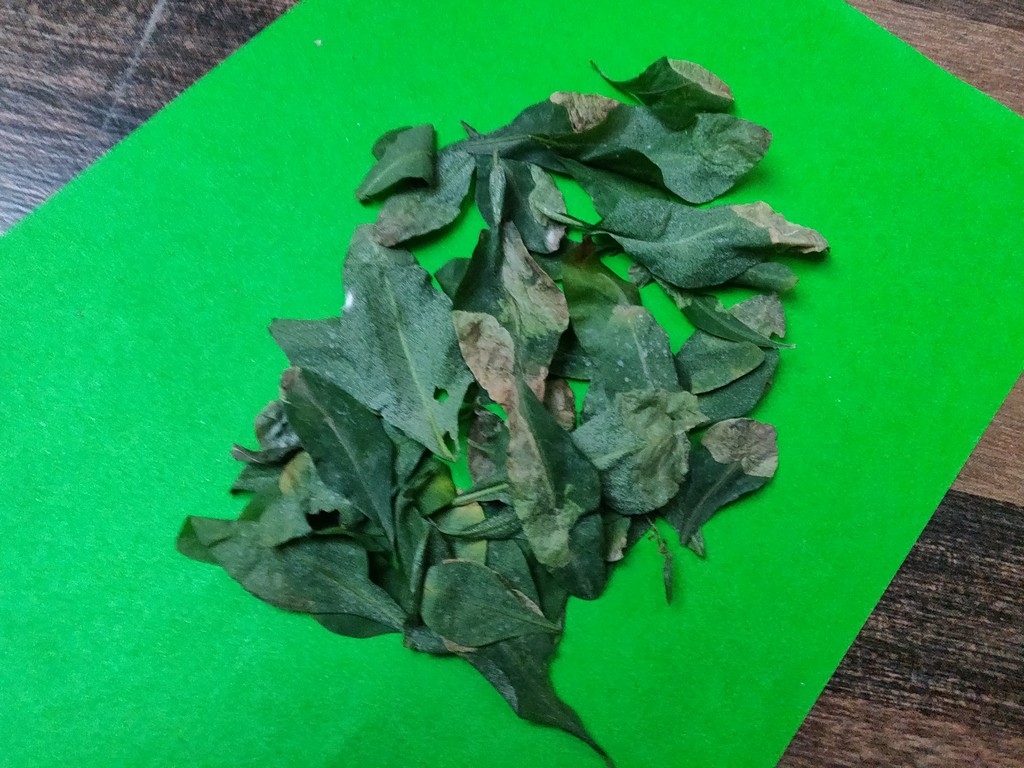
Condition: Unhealthy
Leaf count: multiple
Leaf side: unknown